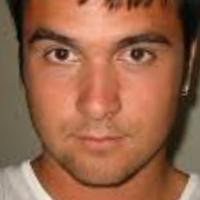
Age group: age 21-30